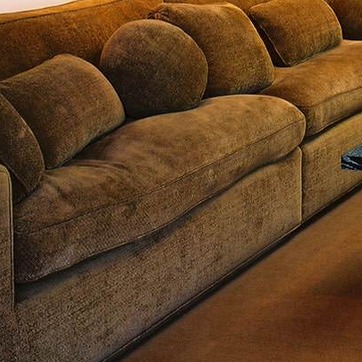
Material: fabric